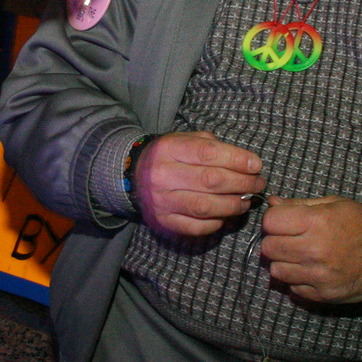
Material: skin